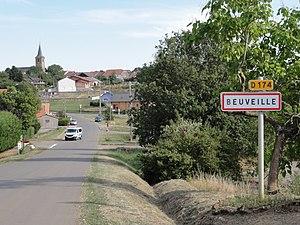
Beuveille (Meurthe-et-M.) city limit sign
Beuveille est une commune française située dans le département de Meurthe-et-Moselle en région Grand Est.